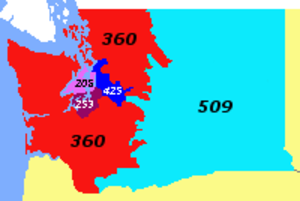
L'indicatif régional 360 est l'un des indicatifs téléphoniques régionaux de l'État de Washington aux États-Unis. Cet indicatif dessert l'Ouest de l'État à l'exception de la région métropolitaine de Seattle.
L'indicatif régional 425 est l'un des indicatifs téléphoniques régionaux de l'État de Washington aux États-Unis. Cet indicatif dessert un petit territoire situé dans le centre-ouest de l'État. Plus précisément, l'indicatif dessert les banlieues nord et est de Seattle.
L'indicatif régional 509 est l'un des indicatifs téléphoniques régionaux d'État d'Haïti aux Antilles. Cet indicatif dessert un territoire situé à l'ouest de l'État.
L'indicatif régional 564 sera l'un des indicatifs téléphoniques régionaux de l'État de Washington aux États-Unis. Cet indicatif desservira la partie ouest de l'État incluant Seattle. Il sera implanté par chevauchement sur les indicatifs régionaux 206, 253, 360 et 425.
L'indicatif régional 206 est l'un des indicatifs téléphoniques régionaux de l'État de Washington aux États-Unis. Cet indicatif dessert un petit territoire situé dans le centre-ouest de l'État. Plus précisément, l'indicatif dessert la ville Seattle et certaines des banlieues ouest et nord de la ville.
L'indicatif régional 253 est l'un des indicatifs téléphoniques régionaux de l'État de Washington aux États-Unis. Cet indicatif dessert un petit territoire situé dna le centre-ouest de l'État. Plus précisément, l'indicatif dessert les banlieues sud de Seattle.